Lodger (album)

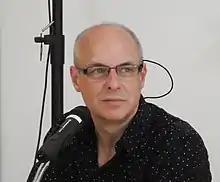
"Lodger" marked the third collaboration between Bowie and Brian Eno "(pictured in 2008)". Compared to ""Heroes"", the sessions saw greater use of Eno's Oblique Strategies cards, which were intended to spark creative ideas.

Many of the same musicians from the previous records—Eno, Visconti, Alomar, Dennis Davis and George Murray —returned for the "Lodger" sessions. A new addition was guitarist Adrian Belew, whom Bowie had "poached" while the guitarist was touring with Frank Zappa. Belew later joined King Crimson, whose "de facto" leader Robert Fripp played guitar on Bowie's album ""Heroes"". Much of Belew's work on "Lodger" was composited from multiple takes played against backing tracks of which he had no prior knowledge, not even the key. Belew recalled, "When I arrived, they had about twenty tracks already done: bass, drums, rhythm guitar, but no vocals. They said, 'We're not going to let you hear these songs. We want you to go into the studio and play accidentally – whatever occurs to you'." Belew described the final guitar solo on "D.J." as sounding like "you're changing channel on the radio and each channel has a different guitar solo on it".